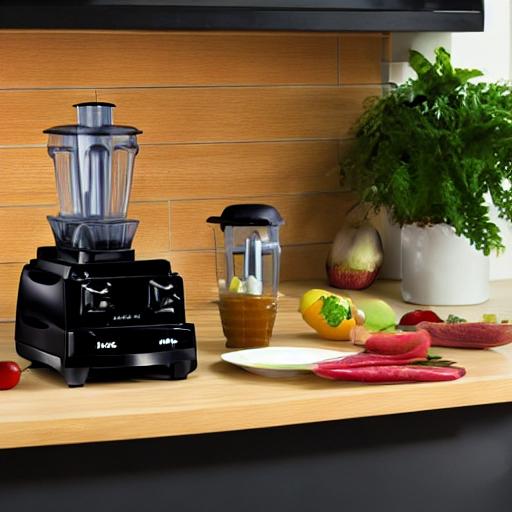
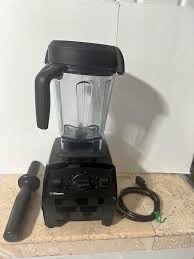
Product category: items_blender
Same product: no